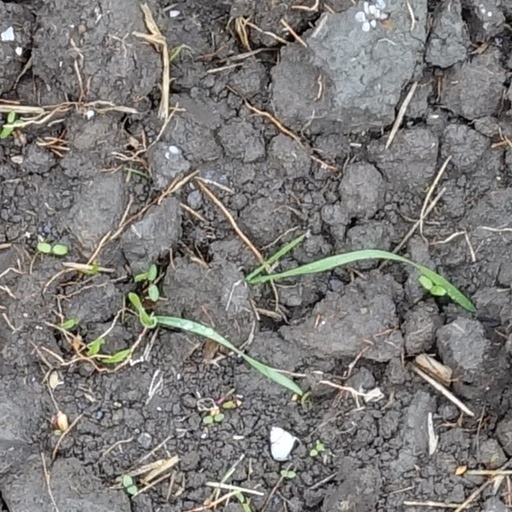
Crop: wheat